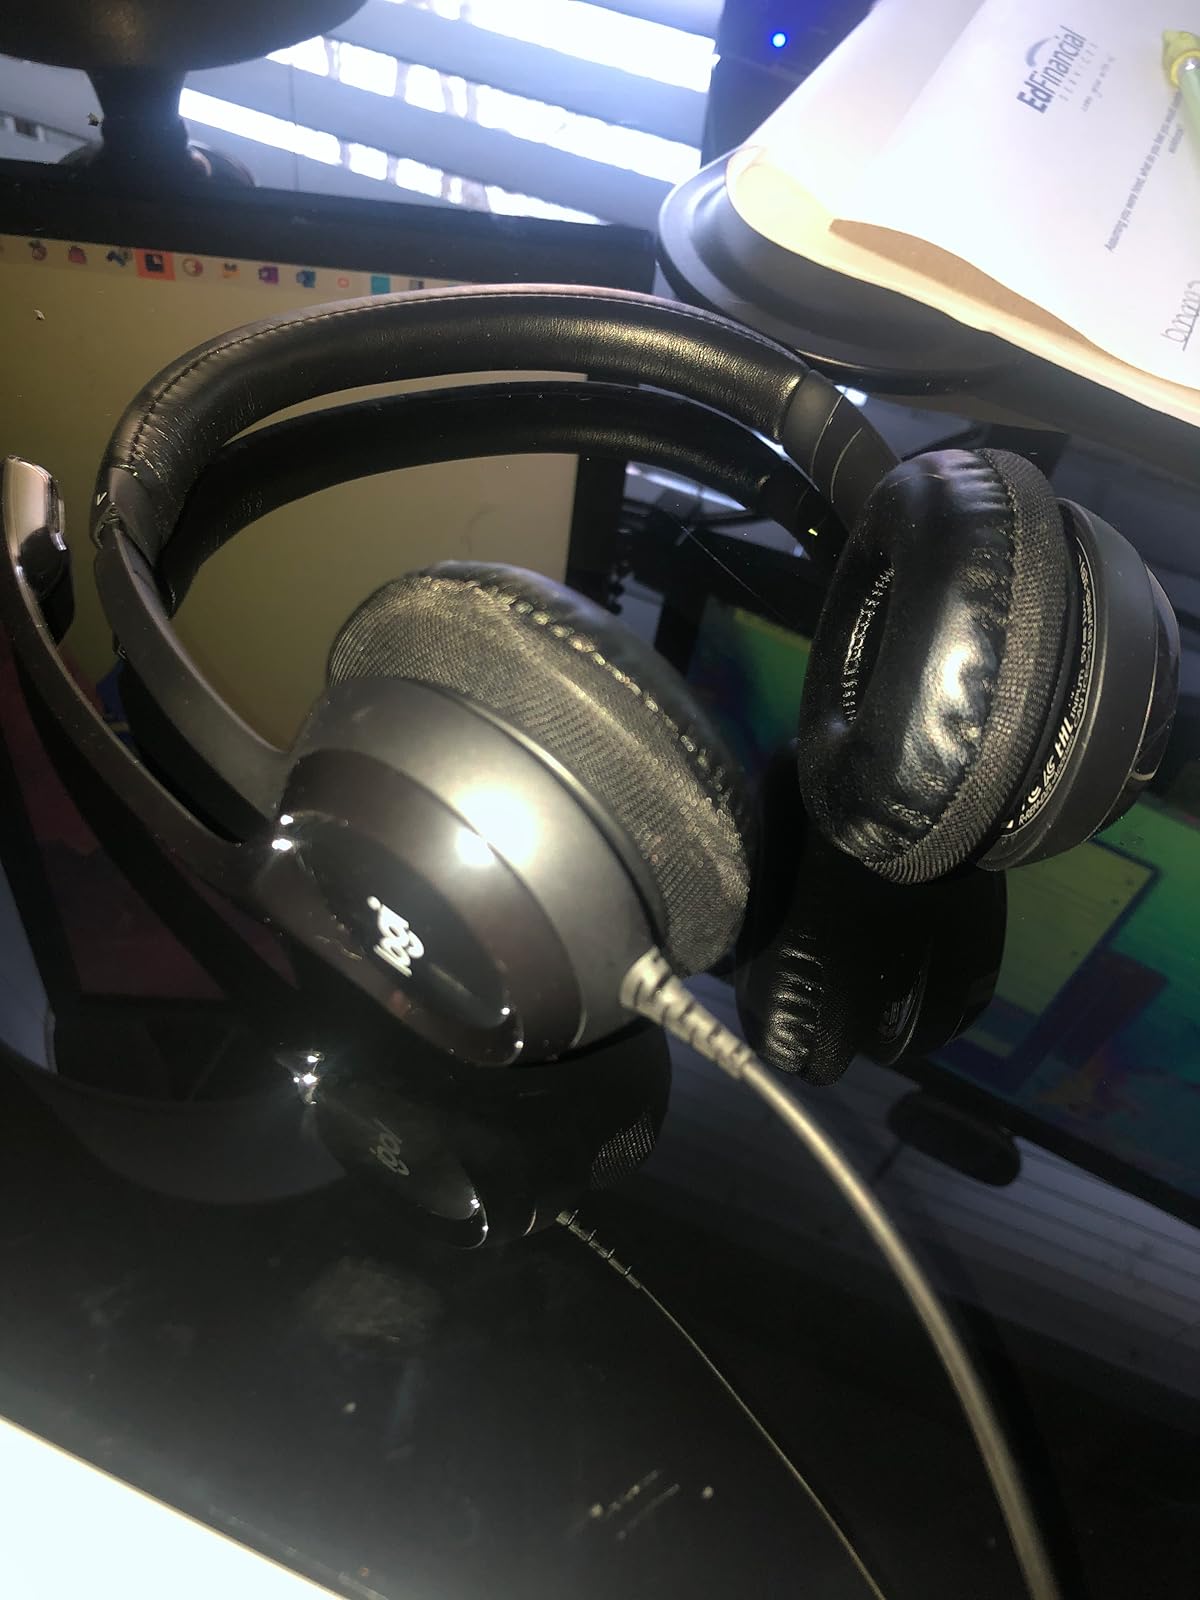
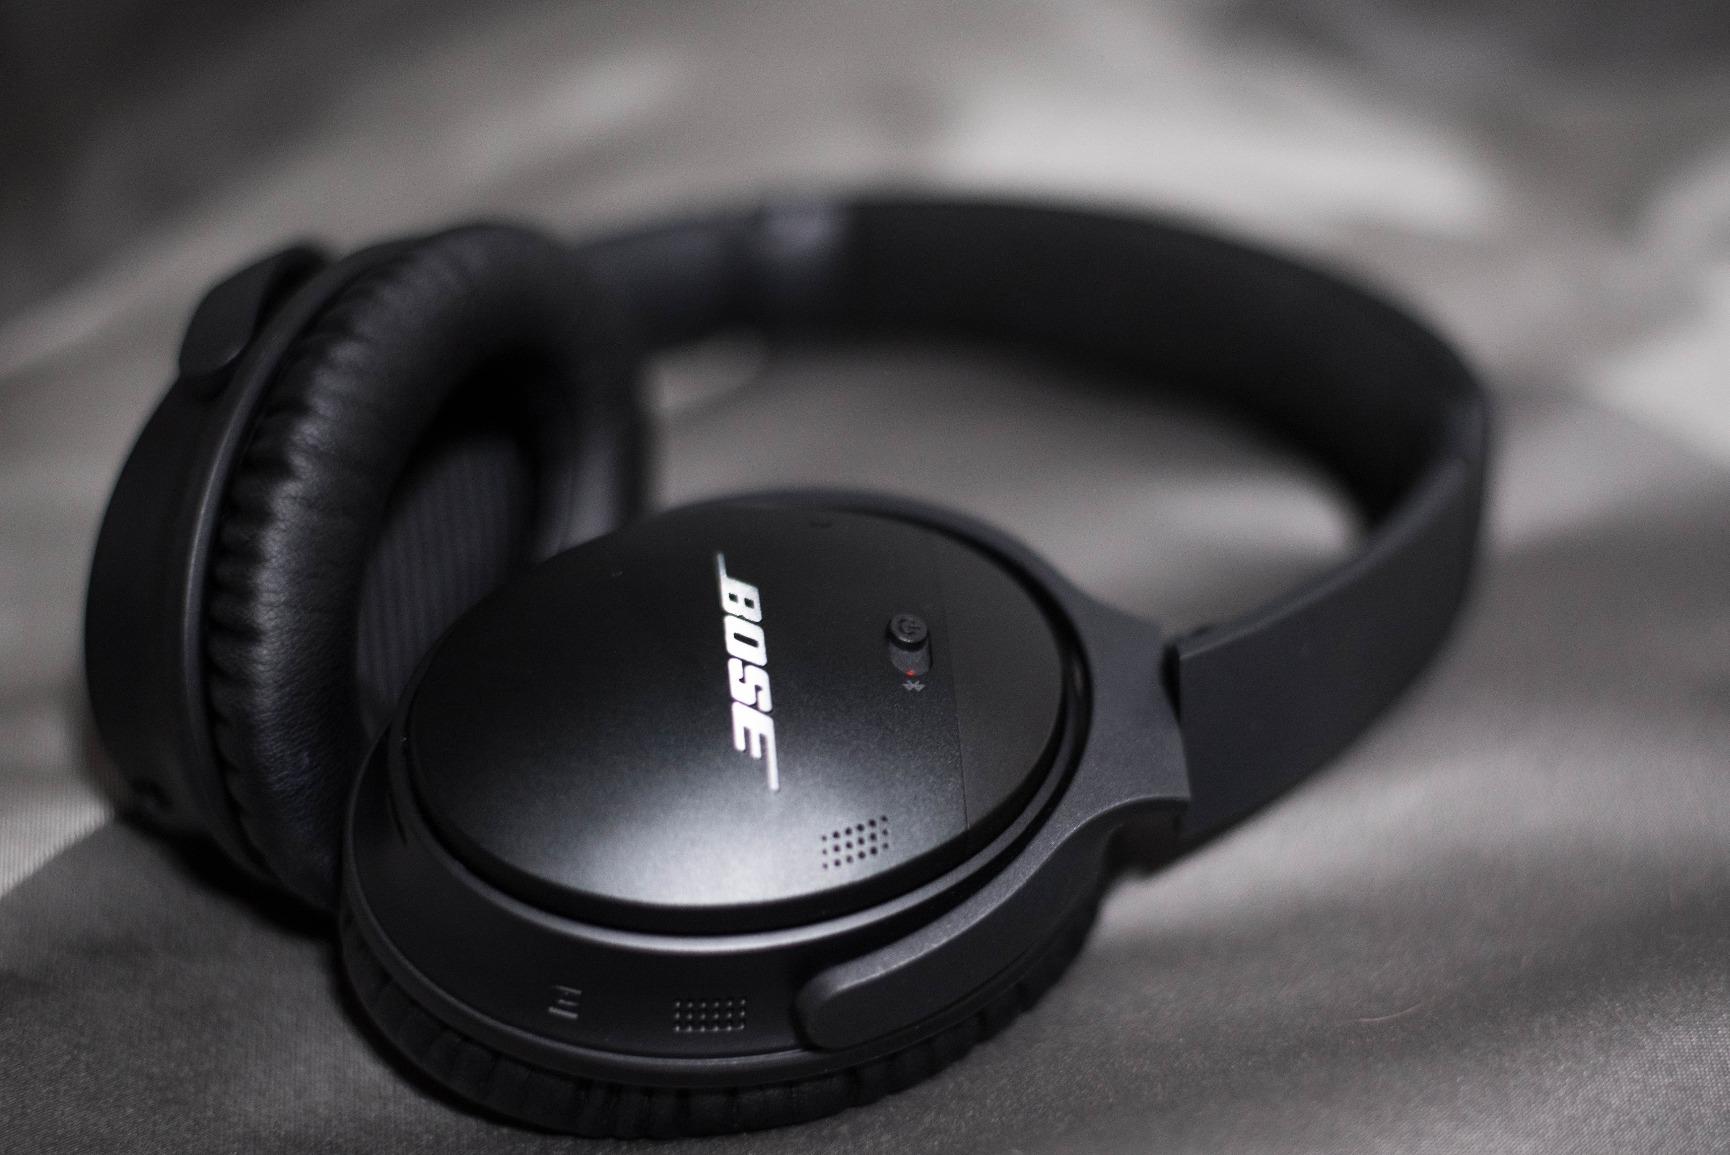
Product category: headphones
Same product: no